Sicario (2015 film)

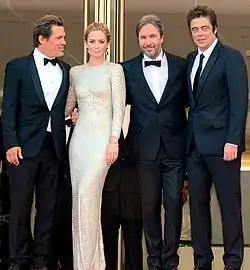
Josh Brolin, Emily Blunt, Villeneuve, and Benicio del Toro at the 2015 Cannes Film Festival premiere of "Sicario"

In May 2014, Lionsgate acquired the U.S. rights to the film, while Lionsgate International handled the foreign sales with Disney's Buena Vista International distributing the movie in Russia as the first film in an output deal with Lionsgate. On February 23, 2015, Lionsgate set the film for a limited release in the United States on September 18, 2015, and a wide release on October 2, 2015. The film had its world premiere at the 2015 Cannes Film Festival on May 19, 2015. It was then selected to be shown in the Special Presentations section of the 2015 Toronto International Film Festival on September 11, 2015.